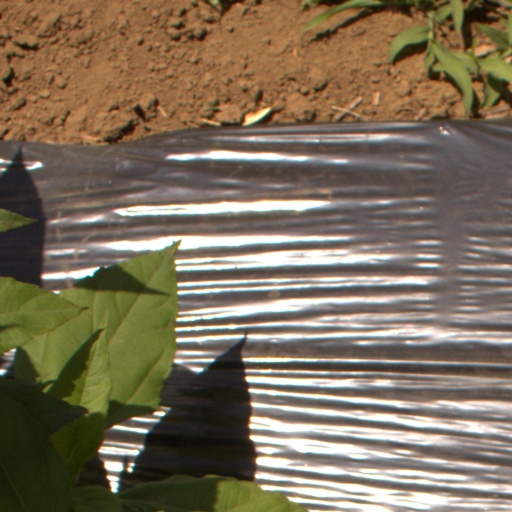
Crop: Jerusalem artichoke